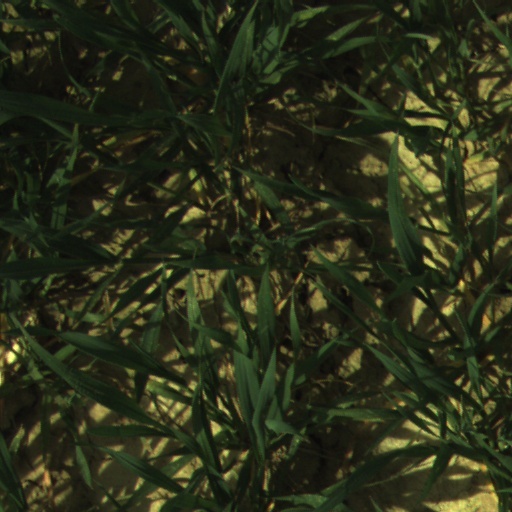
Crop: wheat